AMC Javelin

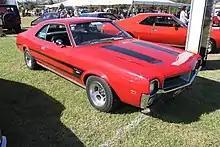
Right-hand drive 1968 Rambler Javelin built in Australia

Minor changes for the second model year included revised side striping, an altered grille with a bull's eye emblem, and trim upgrades. An optional side-stripe package consisted of a C-shaped graphic that started behind the front wheel openings. The optional (standard with the "Go-Package") five-spoke Magnum 500 steel road wheels now came with a stainless steel trim ring. The interior received new door panels and upgraded carpeting. Instrumentation featured a 0–8,000 rpm tachometer that now matched the speedometer in style. Late model-year production received a cowl over the instrument panel directly before the driver.